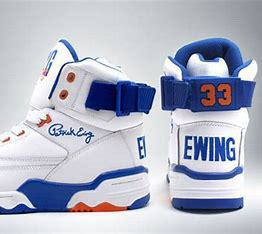
Brand: Ewing
Model: 33 Hi